Robert Gill

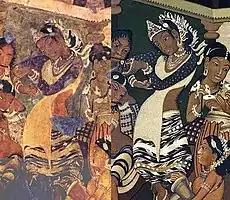
Dancing girl in Ajanta fresco, showing deterioration between the cave now (left) and Gill's copy.

Gill was a member of The Royal Asiatic Society, and this association was eventually parlayed into copying the murals that had first been published in a lecture by James Fergusson to the Bombay branch of the Society, and later inclusion and illustration in his book in Indian rock-cut architecture. From 1844, Gill was taken away from military service to copy the Ajanta murals for the Asiatic Society of Bombay, at an additional salary of 200 rupees a year. He spent thirty years measuring, mapping, cataloguing, photographing, and painting in the caves, despite dangers from wild animals and the local Bhil people.